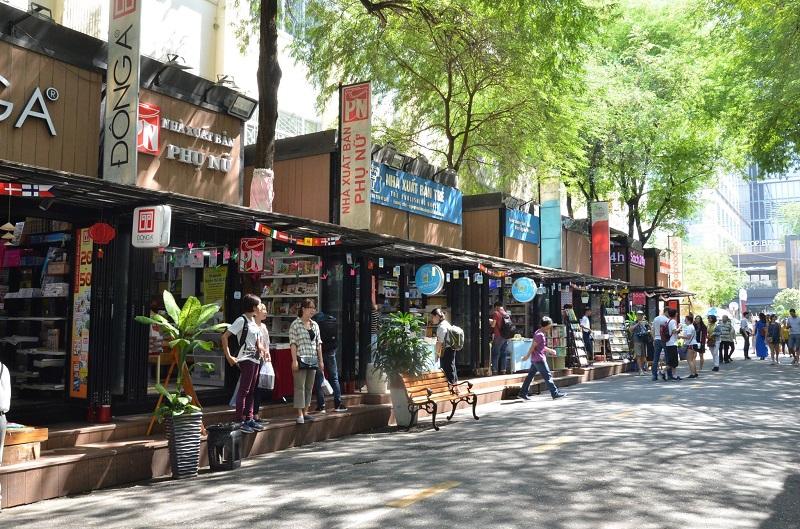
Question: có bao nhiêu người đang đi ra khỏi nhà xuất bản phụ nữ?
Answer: có ba người đang đi ra khỏi nhà xuất bản phụ nữ